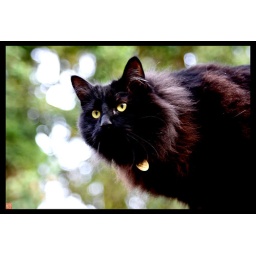
My neighbors cat found his way over my roof to the bird feeding station